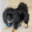
Label: dog